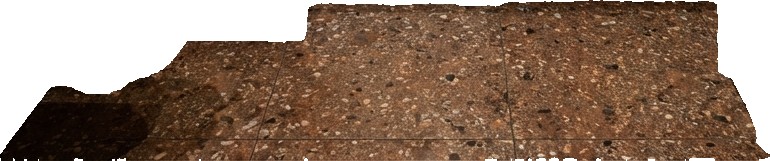
Surface category: floors